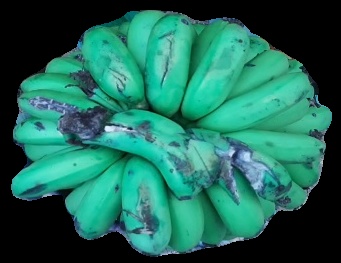
Variety: pachbale
Grade: grade2